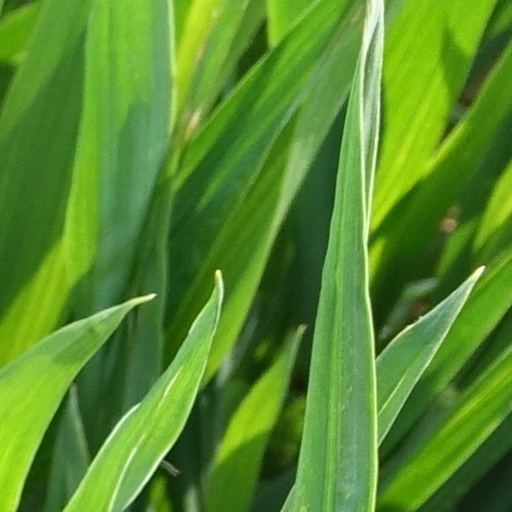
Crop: wheat